BHR 71

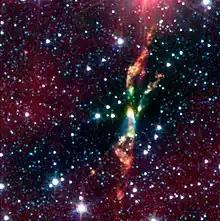
BHR 71 from the Spitzer Space Telescope

BHR 71 is a small dark nebula in the constellation of Musca which is 600 light years from the Solar System. It has a diameter of about 1 light year.